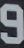
Number: 9